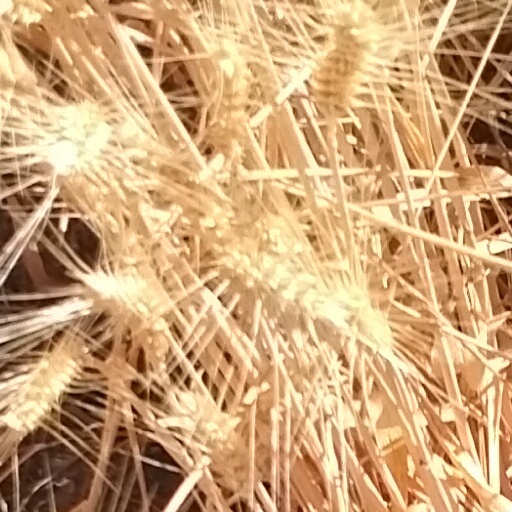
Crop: wheat